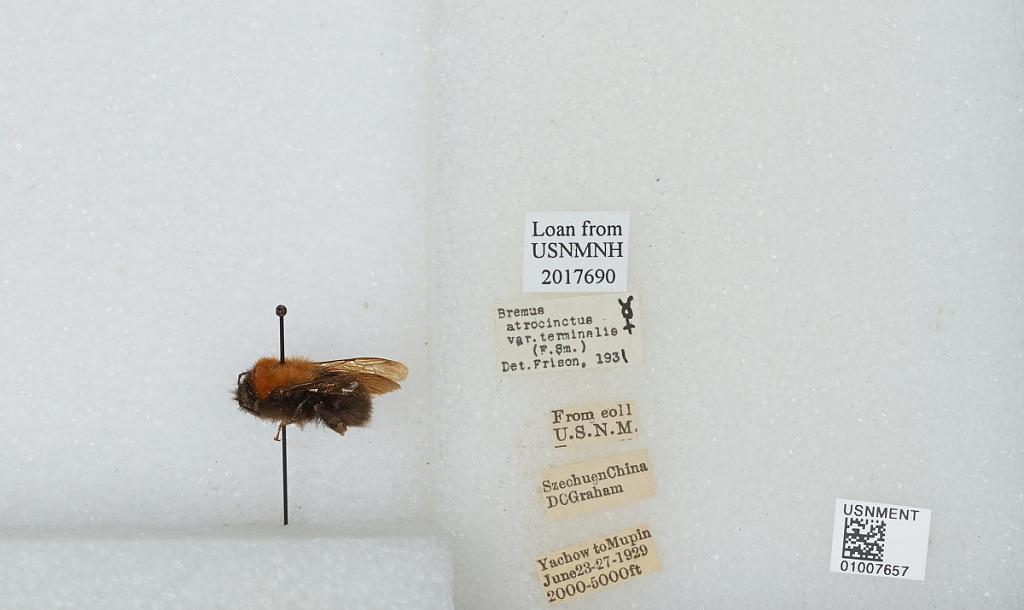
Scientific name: Bombus (Festivobombus) festivus Smith
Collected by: D. Graham
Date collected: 1929-6-23
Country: China
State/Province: Sichuan
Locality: Yucheng to Muping
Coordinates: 30.0061, 103.032
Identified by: Frison